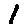
Label: 1